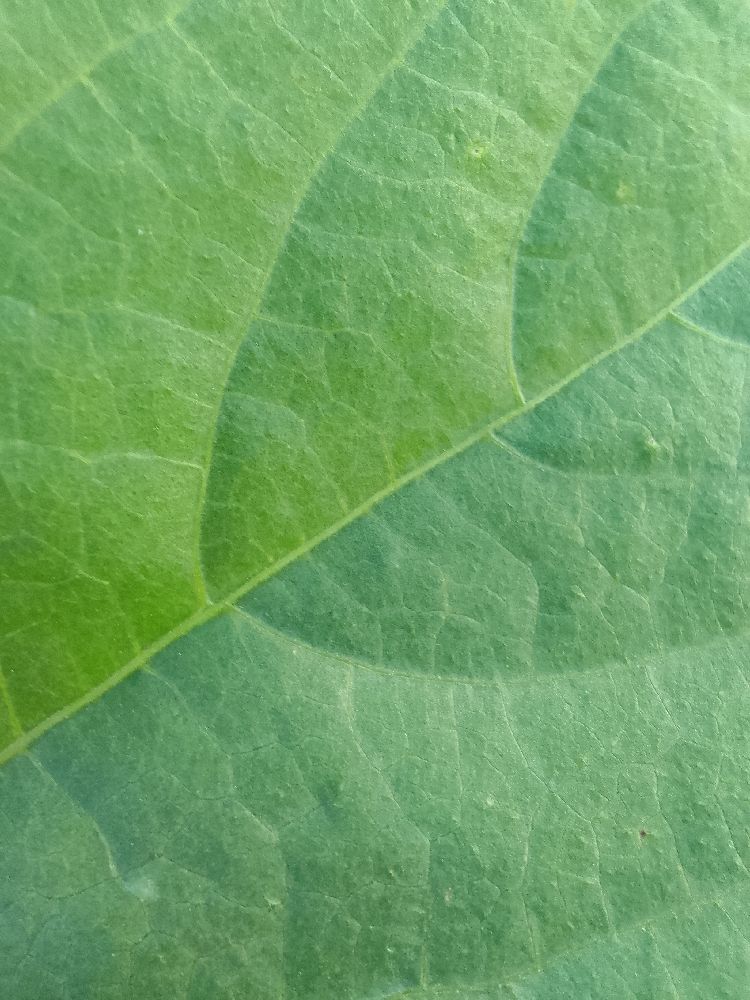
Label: healthy